Karel Škréta

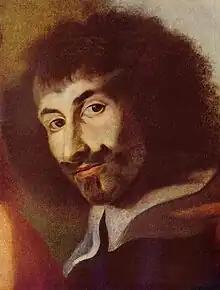
Self portrait (1647)

Karel Škréta Šotnovský of Závořice (1610 – 30 July 1674) was a portrait painter who worked in the Baroque style. He was from Bohemia. He lived through the Thirty Years' War which caused him some hardships as a Protestant which led him to leave Prague for Saxony and then Italy.